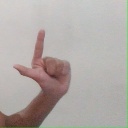
अक्षर: ल